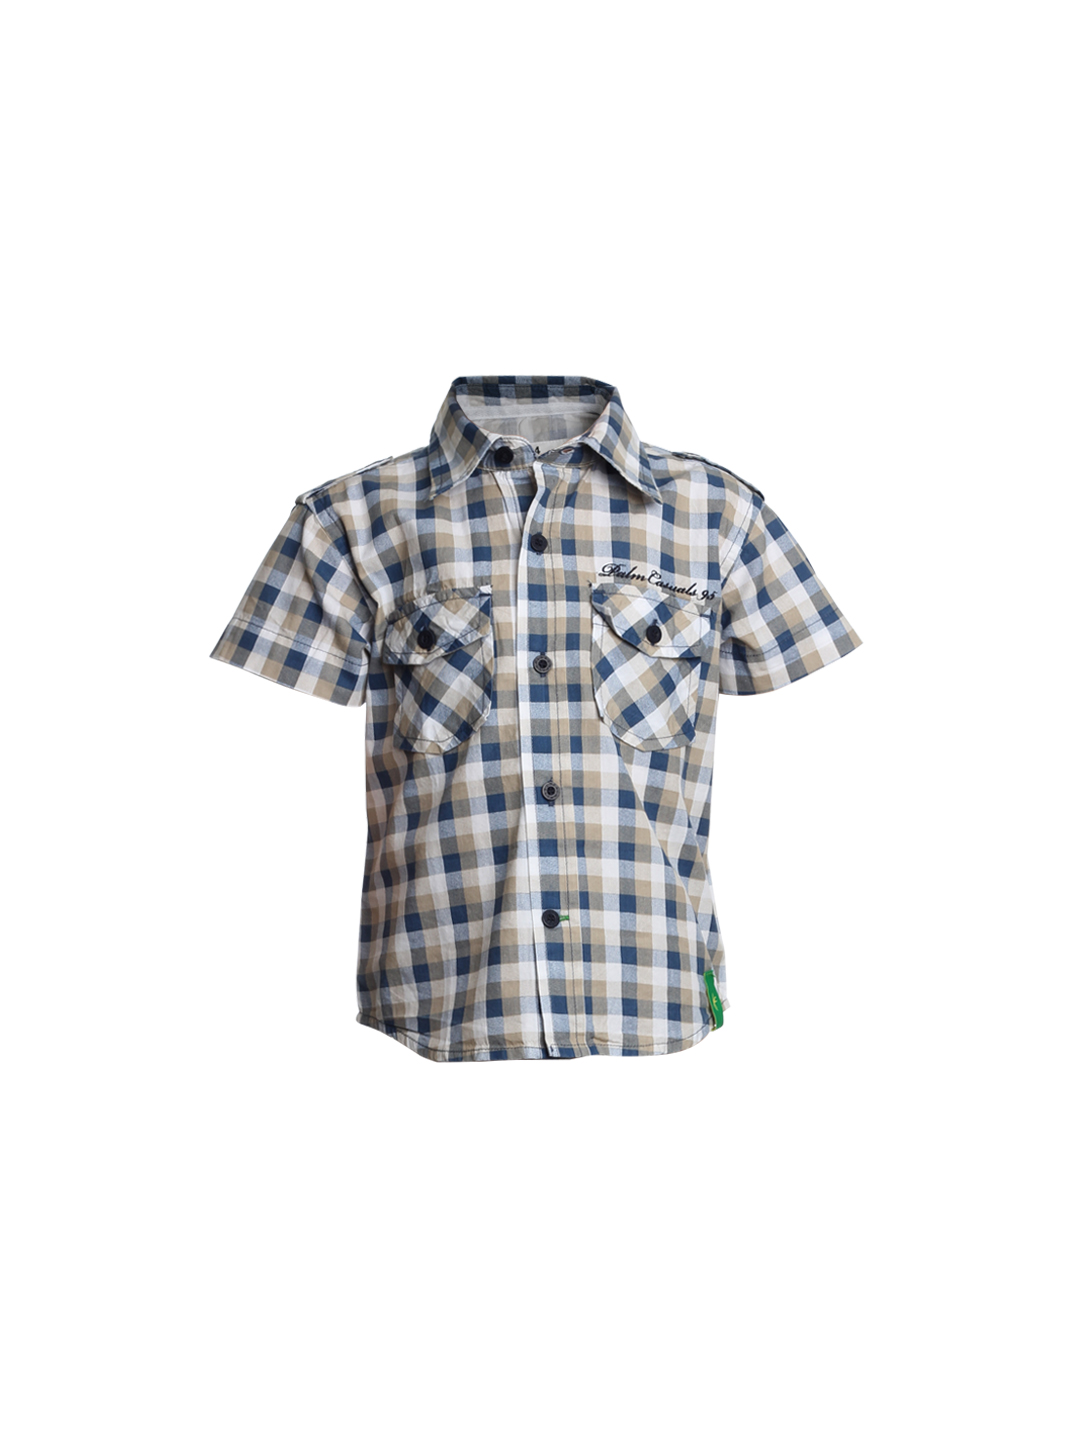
Palm Tree Boys Check Navy Blue Shirt
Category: Apparel / Topwear / Shirts
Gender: Boys
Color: Navy Blue
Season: Summer 2012
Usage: Casual